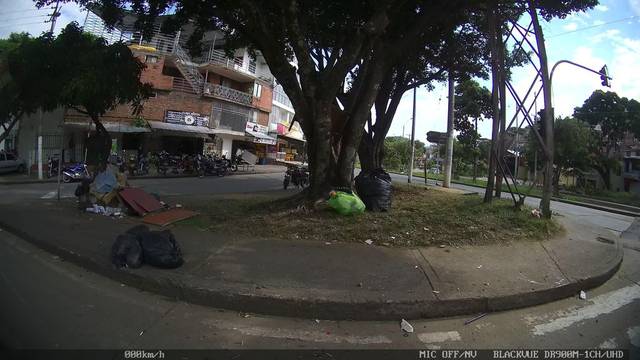
Region: Colombia
Coordinates: 3.422, -76.553